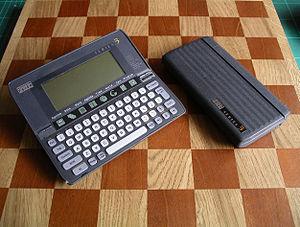
PSION est une marque de logiciels et de matériel informatique britannique. Elle a été créée par David Potter en 1980. Le sigle signifie Potter Scientific Inc. Or Nothing, car le nom Potter Scientific Inc. avait déjà été déposé par quelqu'un d'autre, mais dans l'esprit têtu de David Potter, ce serait "ça ou rien".